Argosy (UK magazine)

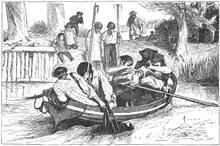
Illustration by William Small from "Griffith Gaunt" serialization.

The original "Argosy" was founded and edited by Alexander Strahan in 1865, and later owned and edited by Ellen Wood. A somewhat racy tone was set from the outset by serializing Charles Reade's novel "Griffith Gaunt", which concerns a case of bigamy. Among the many well-known contributors were Hesba Stretton, Julia Kavanagh, Christina Rossetti, Sarah Doudney, Rosa Nouchette Carey, Anthony Trollope, Henrietta Keddie (as Sarah Tytler), Helen Zimmern, and the traveller and linguist Arminius Vambery. Wood continued as its editor until her death in 1887, when her son Charles Wood took over. It ran until 1901.